Chur–Arosa railway line

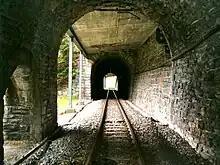
Gitzistein Tunnel with shelter

Push–pull operations were introduced in 1969. This eliminated the need to run the locomotive around at the termini, which brought a significant simplification of operation. Automatic block signaling and the remote control of operations were introduced on 22 November 1971 to ensure safe train operations. In addition, all passing loops and stations received additional shunting signals.